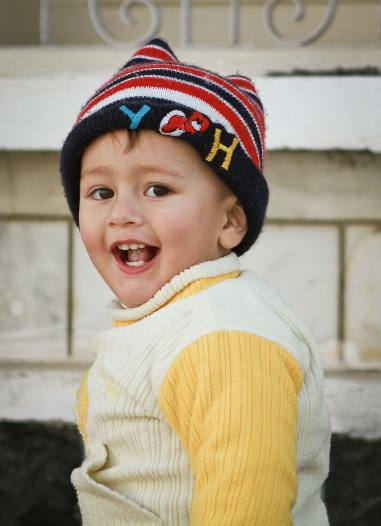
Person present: Yes